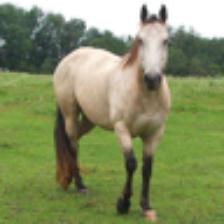
Label: NonHuman